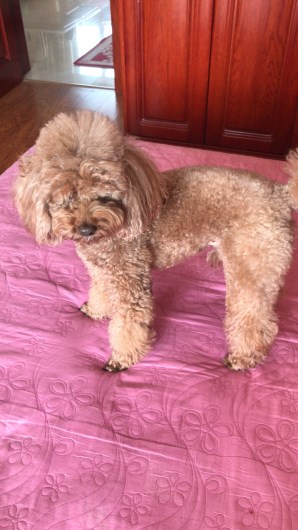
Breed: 7449-n000128-teddy